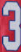
Number: 3